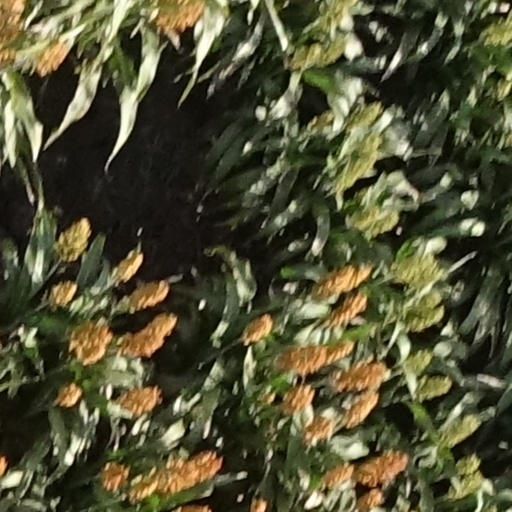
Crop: sorghum